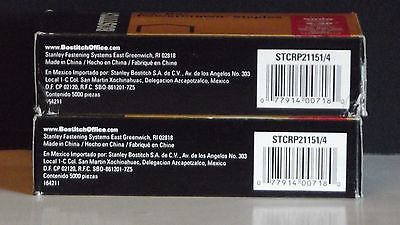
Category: stapler